Mayotte

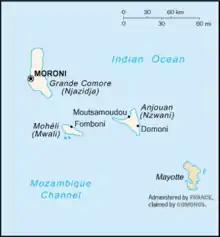
Map of the Comoros Union (three islands on the left) and the Mayotte French department (right)

Mayotte was the only island in the archipelago that voted in referendums in 1974 and 1976 to retain its link with France and forgo independence (with 63.8% and 99.4% of votes respectively). UN General Assembly resolutions, which are legally non-binding, have voted not to recognise France's continued rule of Mayotte, and the independent Comoros have never ceased to claim the island. A draft 1976 United Nations Security Council resolution recognising Comorian sovereignty over Mayotte, supported by 11 of the 15 members of the council, was vetoed by France. It was the only time, , that France cast a lone veto in the council; the veto was criticized because France was a party to the dispute before the Security Council, and consequently should have abstained from voting, according to some other Council members. As mentioned, the United Nations General Assembly adopted a series of legally non-binding resolutions on Mayotte, under the pro-Comoros title "Question of the Comorian Island of Mayotte" up until 1995. In the decades since 1995, the subject of Mayotte has not been discussed by the General Assembly, and all the following referendums over Mayotte independence have shown a strong will of Mayotte people to remain French.